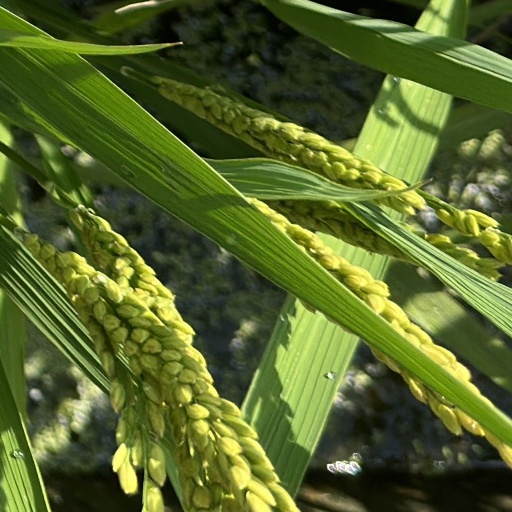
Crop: rice